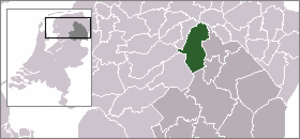
Noordenveld est une commune néerlandaise, dans la province de Drenthe.